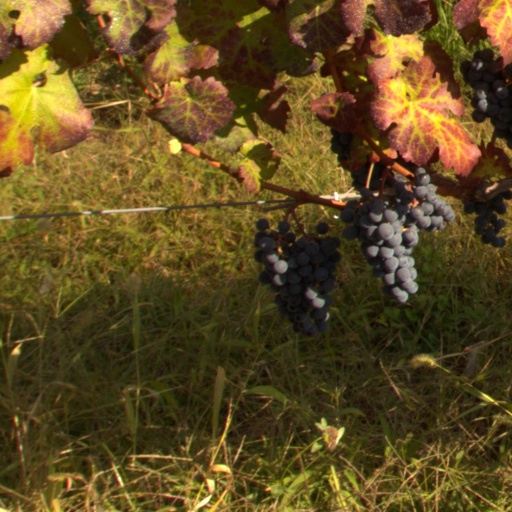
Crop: grape